A Man of Mayfair

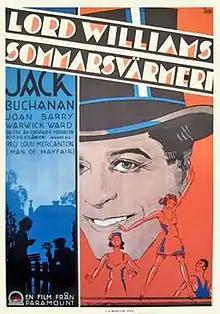
Swedish poster

A Man of Mayfair is a 1932 British musical comedy film directed by Louis Mercanton and starring Jack Buchanan, Joan Barry and Warwick Ward.